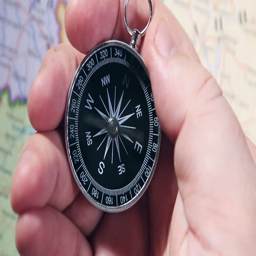
hand holding a compass with swinging needle looking for a city